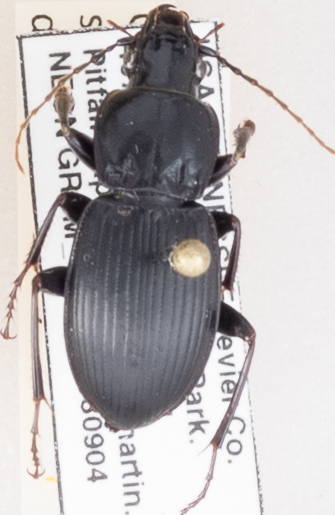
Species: Cyclotrachelus sigillatus
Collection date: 2018-09-04
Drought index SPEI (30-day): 0.17
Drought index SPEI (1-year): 0.786
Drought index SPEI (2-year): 0.438